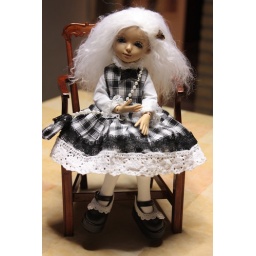
Renske on big chair in pretty dress, socks and shoes